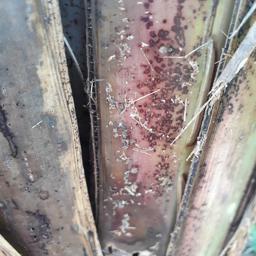
Label: PSEUDOSTEM WEEVIL